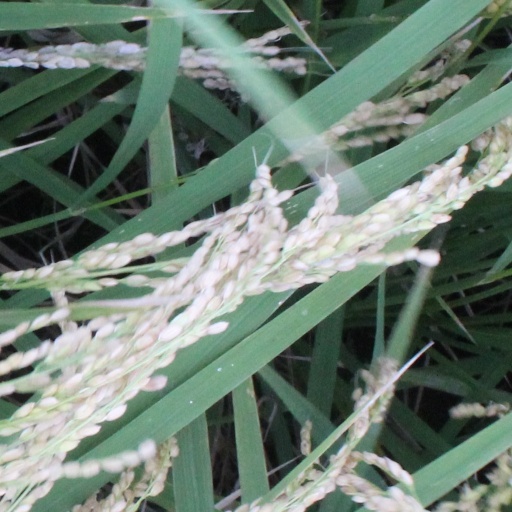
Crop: rice